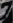
Number: 7